Jody Stephens

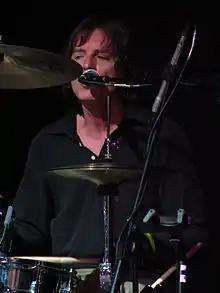
Stephens in 2009

Jody Stephens (born October 4, 1952) is an American musician and producer who has played drums in Big Star (with Alex Chilton of the Box Tops) and Golden Smog (with members of the Jayhawks and Wilco). After the deaths of Chris Bell in 1978, and Alex Chilton and Andy Hummel, both in 2010, Stephens is the last surviving original member of Big Star.